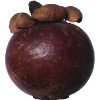
Label: mangostan